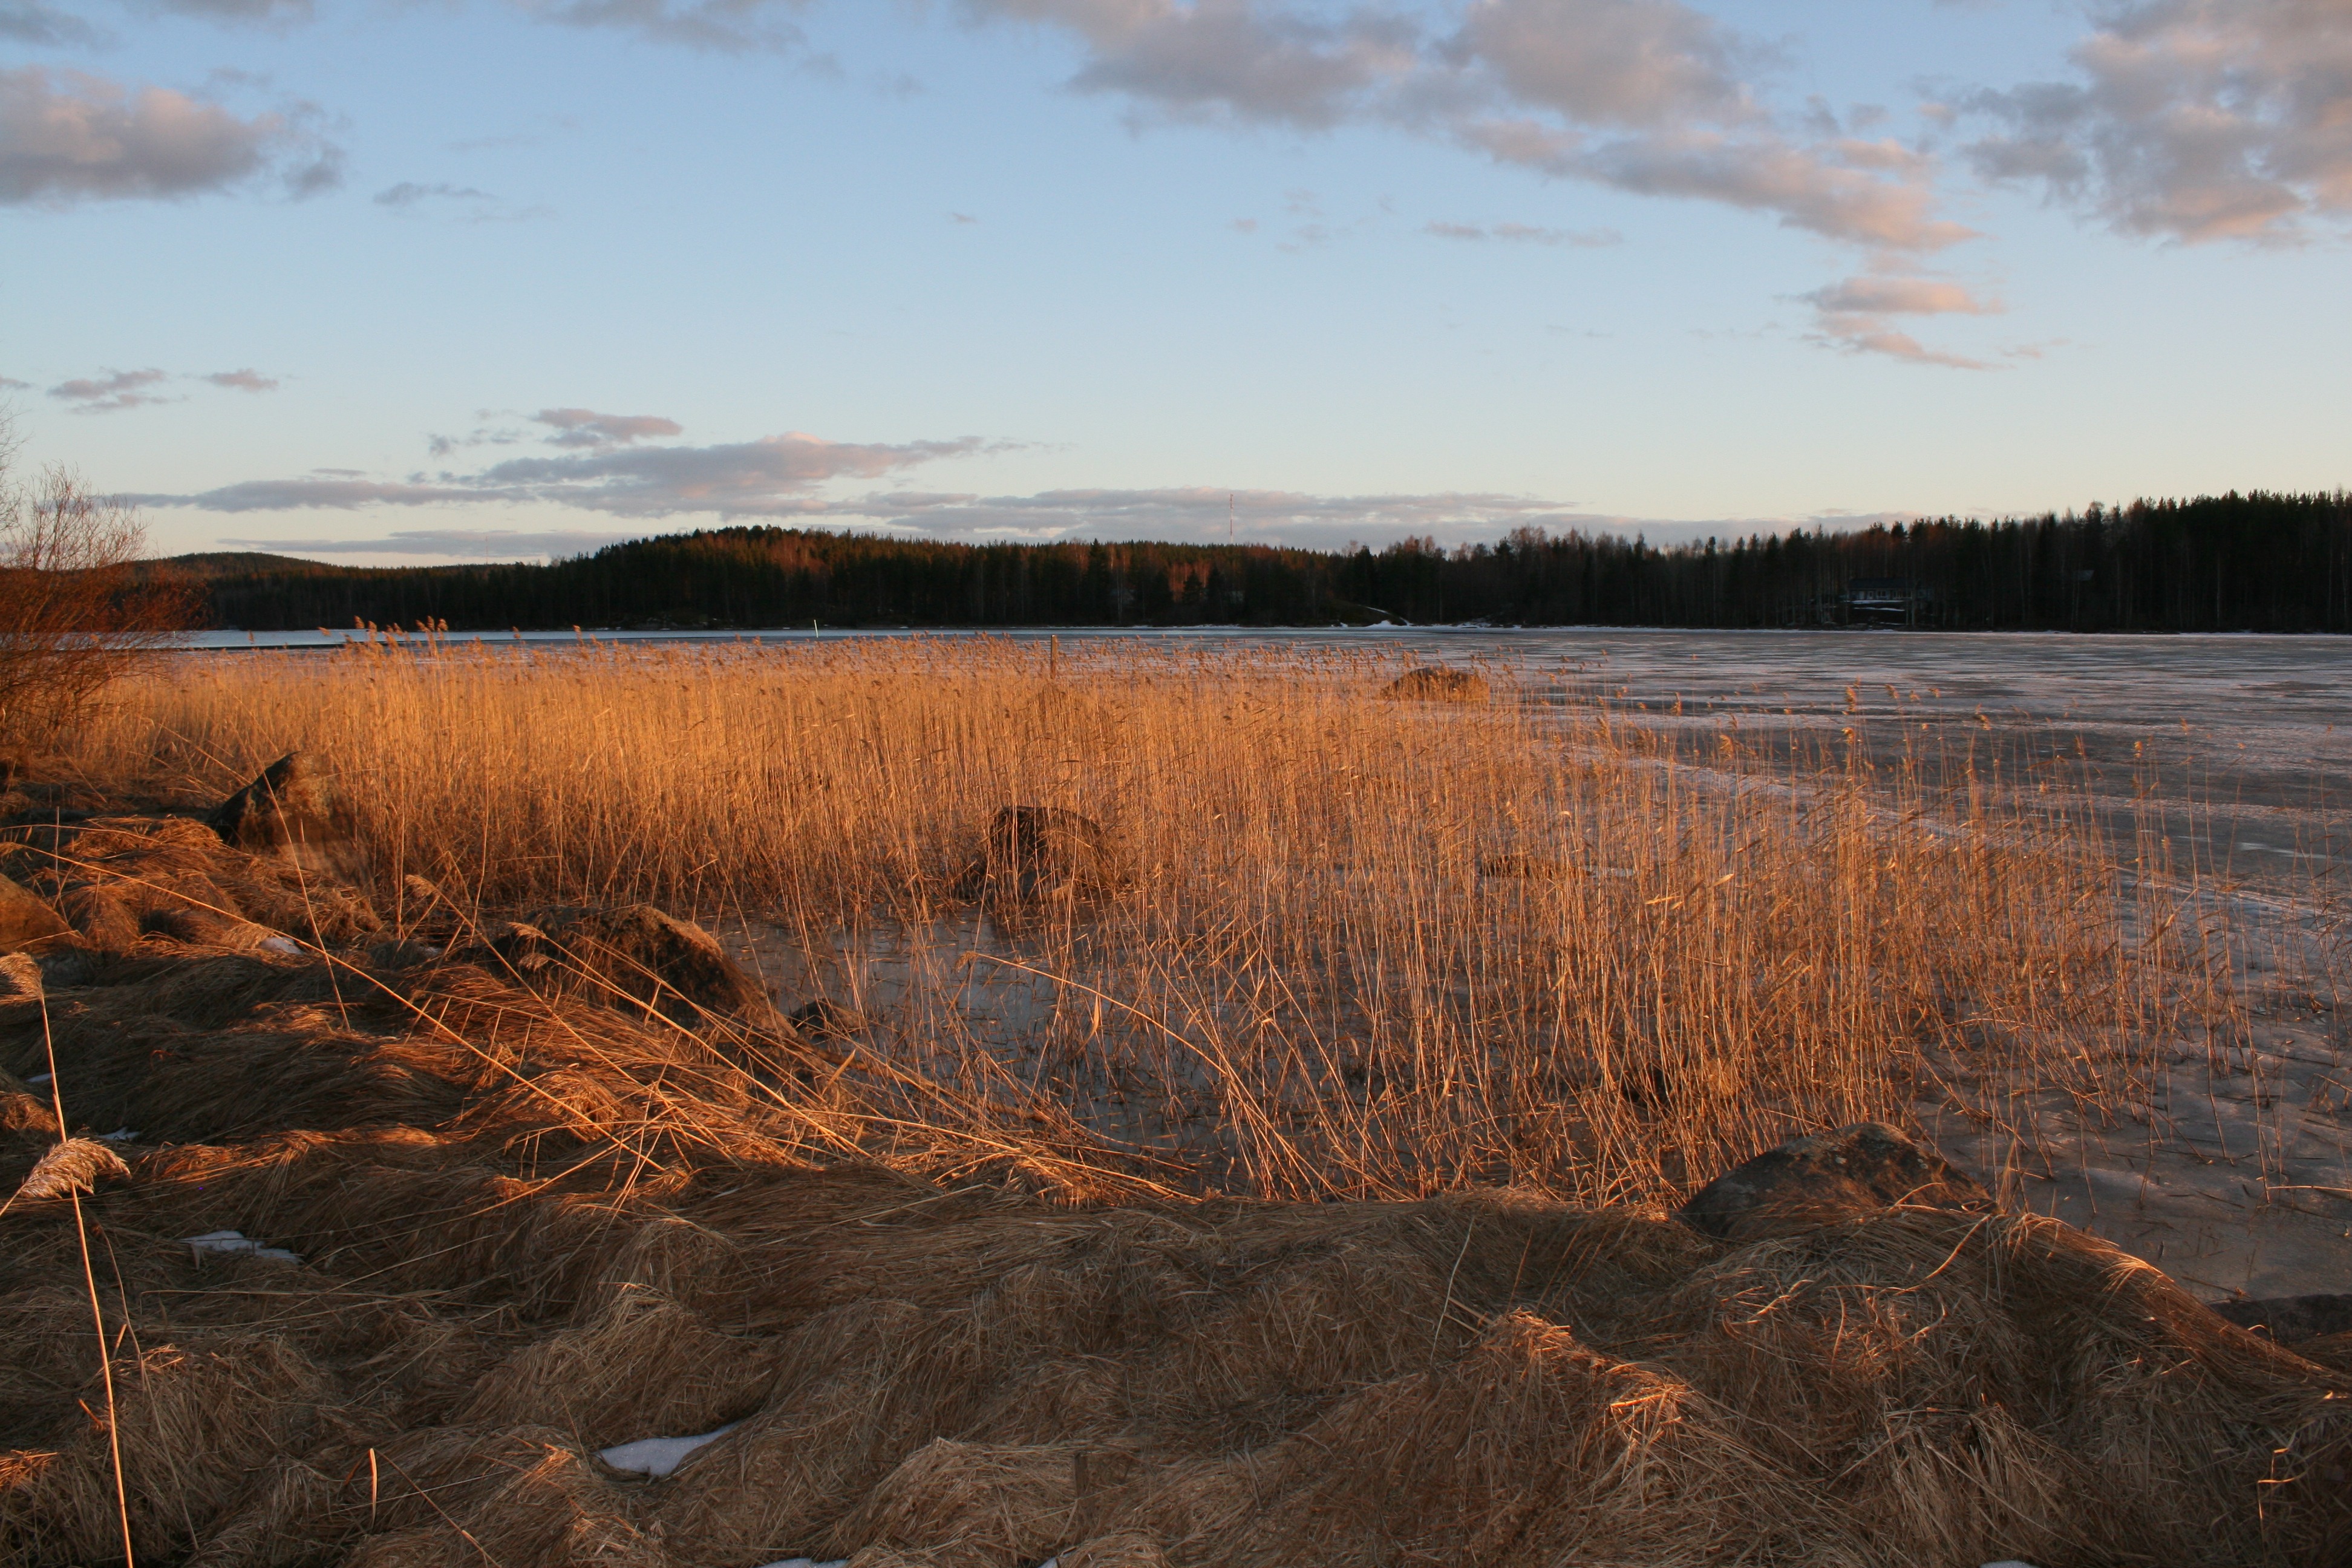
landscape, tree, nature, marsh, wilderness, sunrise, sunset, prairie, morning, lake, dawn, river, ice, evening, reflection, autumn, plain, wetland, bog, finland, habitat, loch, ecosystem, tundra, natural environment, grass family